Hapkido

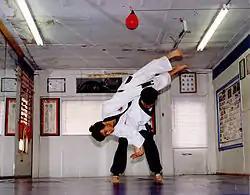
Hapkido students practice throws and joint manipulation in a "dojang".

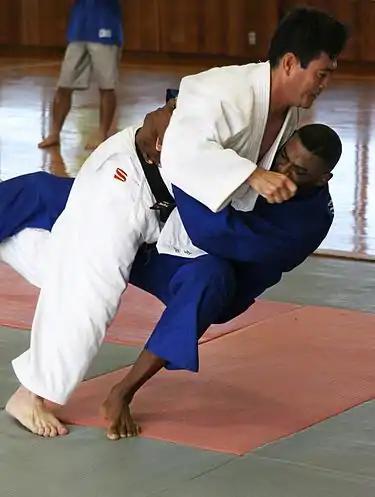
Hapkido holds many throwing techniques in common with judo.

Many of hapkido's joint control techniques are said to be derived largely from Daitō-ryū Aiki-jūjutsu. They are taught similarly to Aikido and Ju Jutsu techniques, but in general the circles are smaller and the techniques are applied in a more linear fashion. Hapkido's joint manipulation techniques attack both large joints (such as the elbow, shoulder, neck, back, knee, and hip) and small joints (such as wrists, fingers, ankles, toes, and jaw).